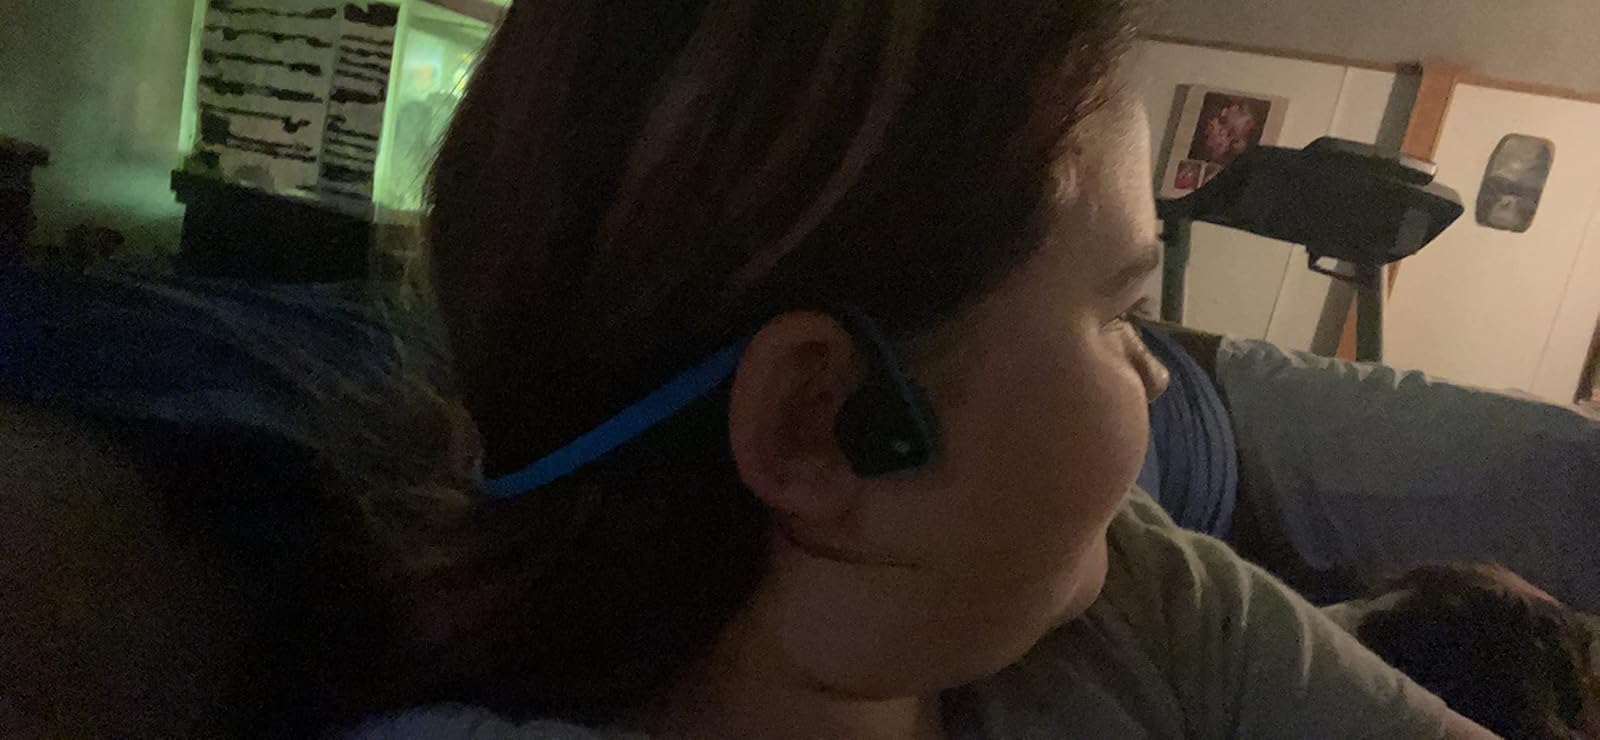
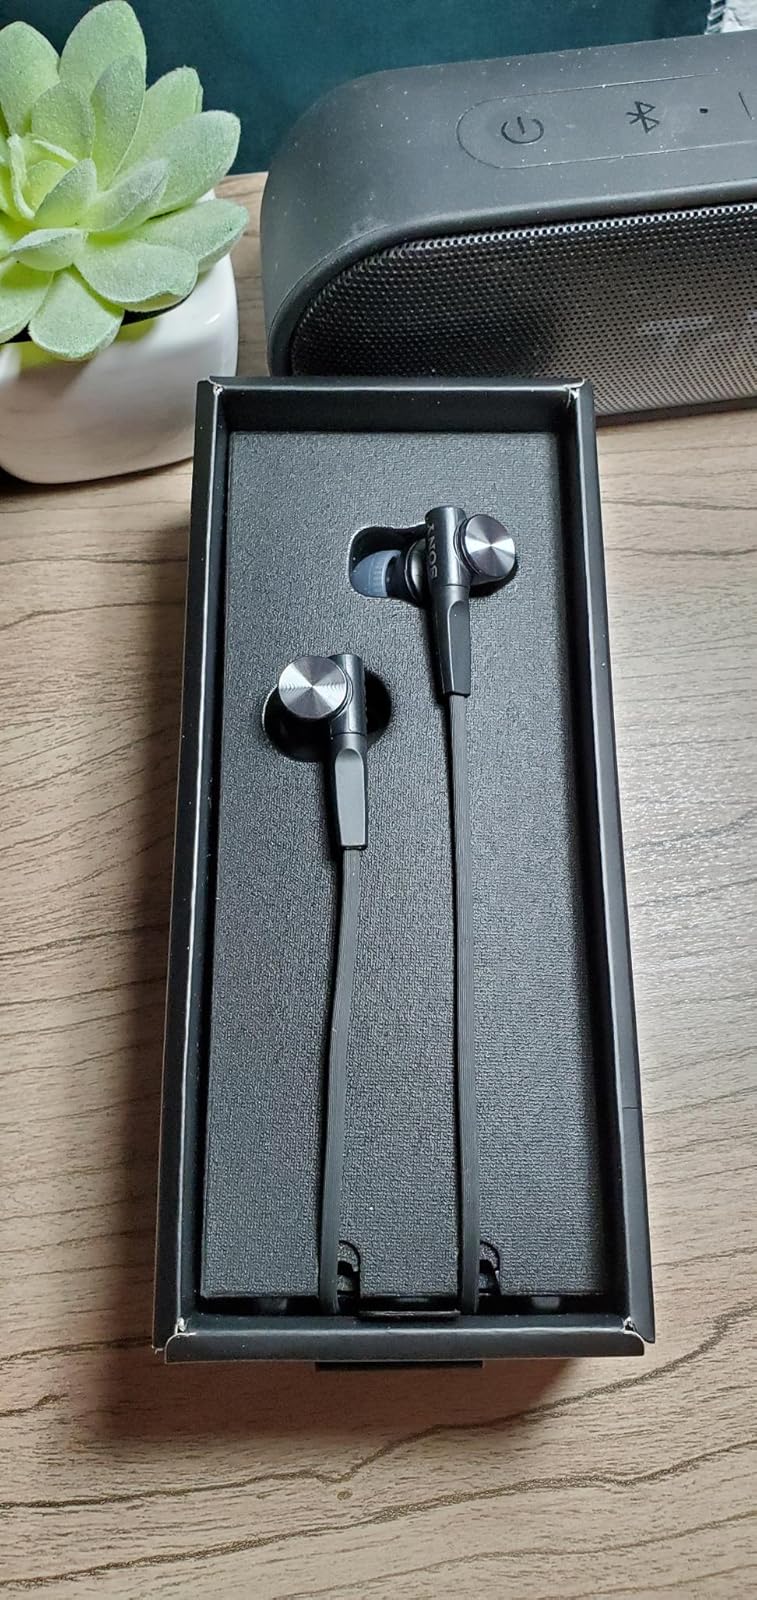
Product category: headphones
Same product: no